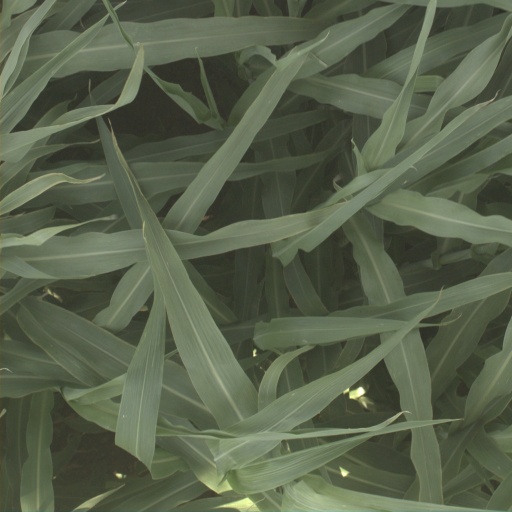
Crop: sorghum